Battle of Ilomantsi (1944)

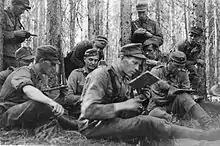
Osasto Partinen (Detachment Partinen) in the forests of Ilomantsi.

General Raappana's men had fired within ten days over 36,000 artillery shells, aimed at the Soviet forces. The Soviet artillery participating in Ilomantsi were able to fire only 10,000 shells during the same period. The main reason for the poorer Soviet artillery outcome was the Finnish disturbance tactics. For instance, a Finnish guerrilla detachment led by the Knight of the Mannerheim Cross, Lieutenant Heikki Nykänen, destroyed a Soviet convoy of 30 trucks carrying artillery rounds to the battle scene.